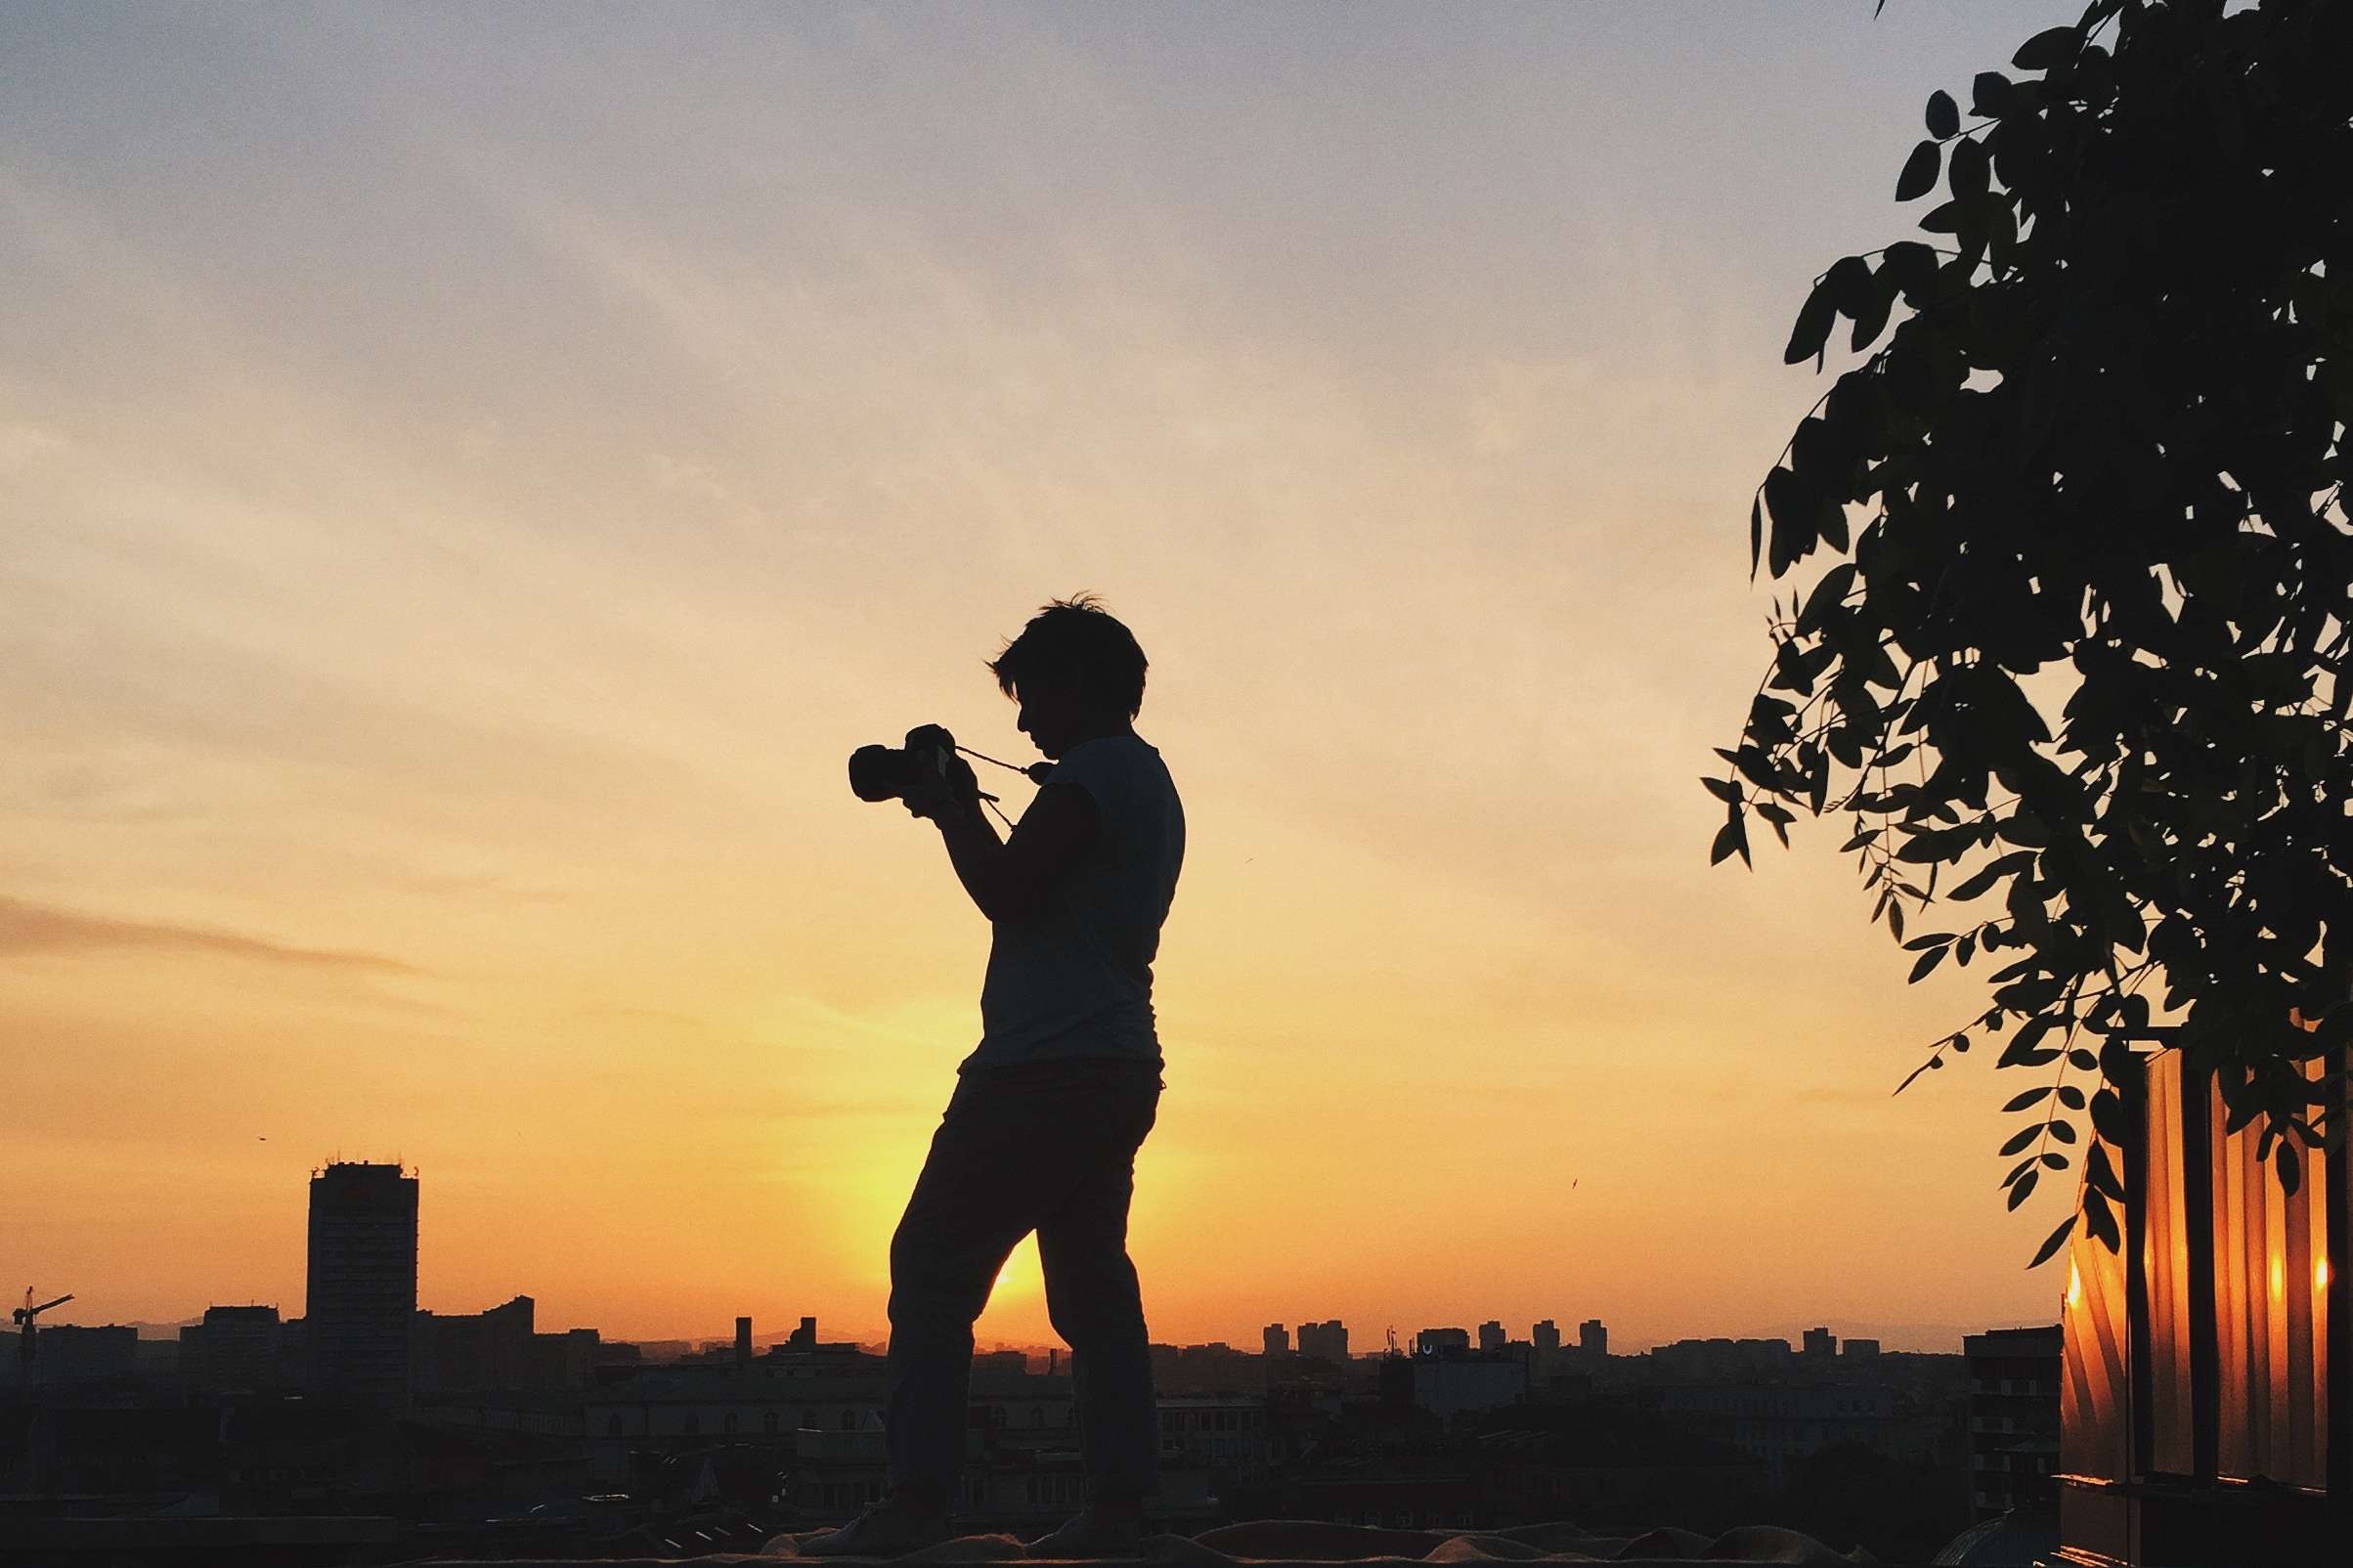
sky, photograph, backlighting, silhouette, sunset, cloud, standing, photography, evening, morning, tree, sunlight, sunrise, skyline, horizon, city, dusk, recreation, shadow, plant, sport venue, gesture